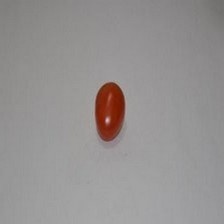
Label: tomato